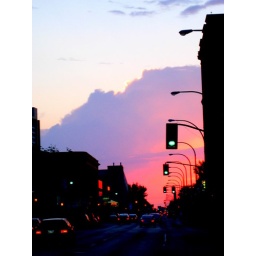
I had to stop in the middle of the street to get this shot. I took the photo, then ran- cars were coming!